Hatti Archer

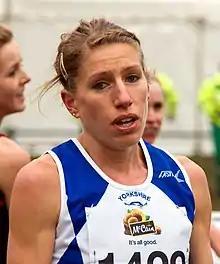
Hatti Dean at the UK Inter Counties cross country in 2011.

Harriet Archer (née Dean; born 2 February 1982) is a British former long-distance runner who competed in cross country and steeplechase.